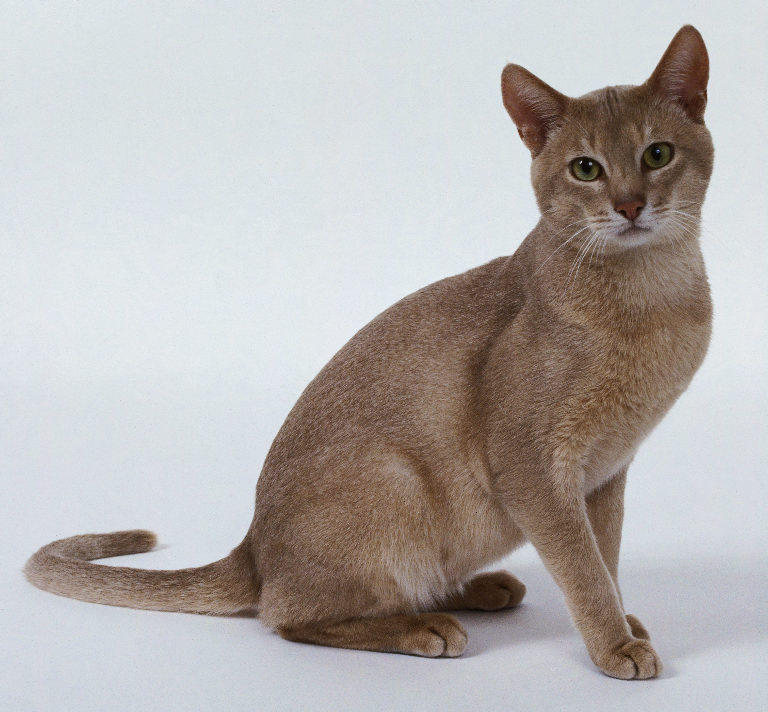
Breed: abyssinian